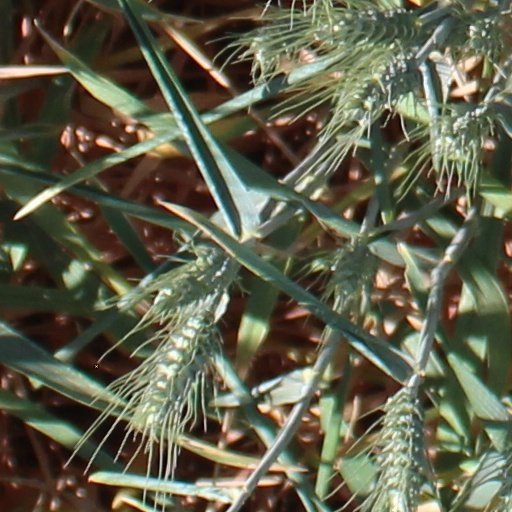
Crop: wheat